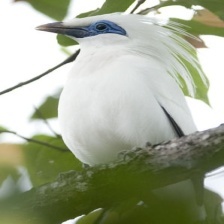
Species: BALI STARLING
Scientific name: LEUCOPSAR ROTHSCHILDI